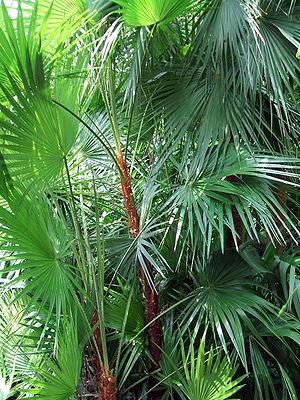
Les Trachycarpeae sont une tribu de palmiers de la sous-famille des Coryphoideae de la famille des Arecaceae. Elle a la distribution la plus large de toutes les tribus des Coryphoideae et se trouve sur tous les continents, bien que la plus grande concentration d'espèces se trouve en Asie du Sud-Est. La tribu des Trachycarpeae comprend des palmiers des zones tropicales et subtropicales ; le palmier naturel le plus septentrional fait partie de cette tribu. Plusieurs genres peuvent être trouvés en culture dans les zones tempérées, par exemple les espèces de Trachycarpus, Chamaerops, Rhapidophyllum et Washingtonia.
Le jardin botanique du Missouri, également connu sous le nom de « Jardin de Shaw » du nom de son fondateur, le botaniste et philanthrope Henry Shaw, est un jardin botanique situé à Saint-Louis, aux États-Unis.